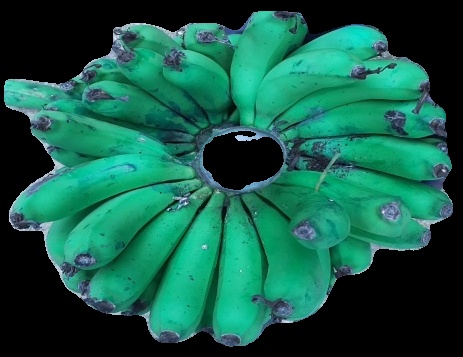
Variety: pachbale
Grade: grade2